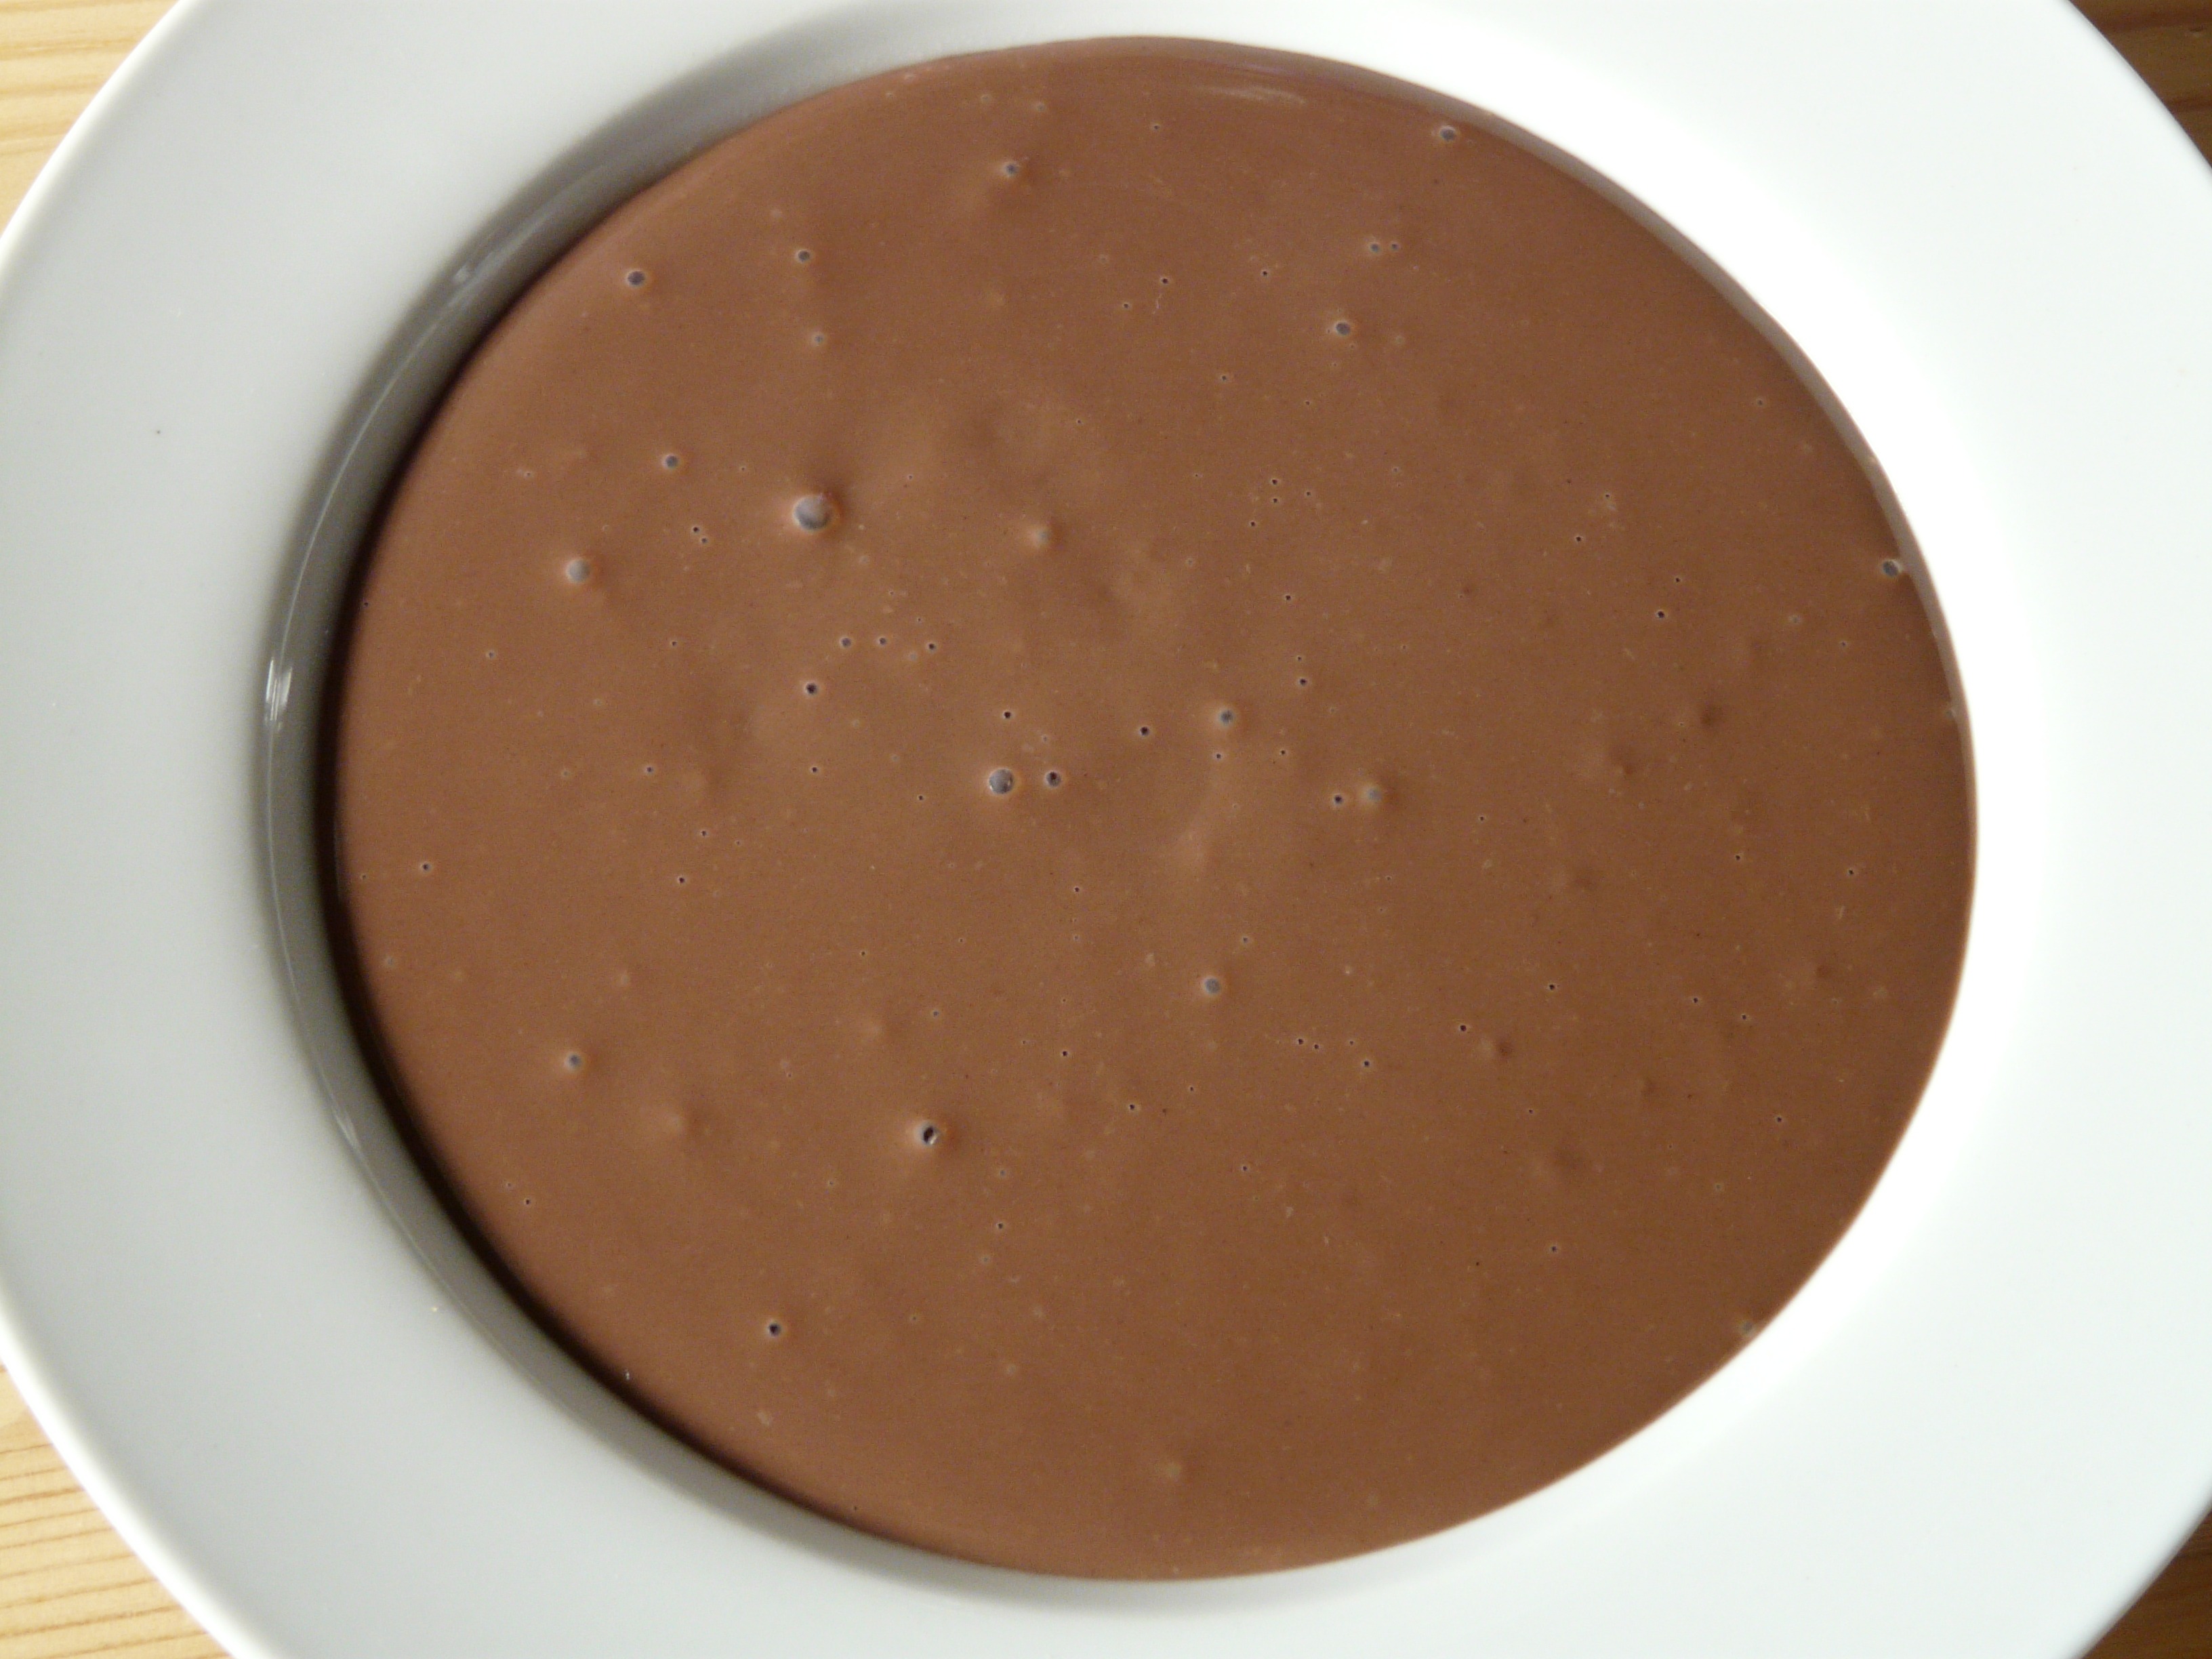
sweet, dish, food, produce, plate, breakfast, chocolate, dessert, cuisine, cream, delicious, chocolate cake, creamy, pudding, chocolate pudding, gravy, schokopudding, favorite food